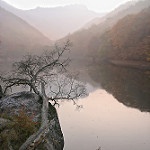
Label: mountain